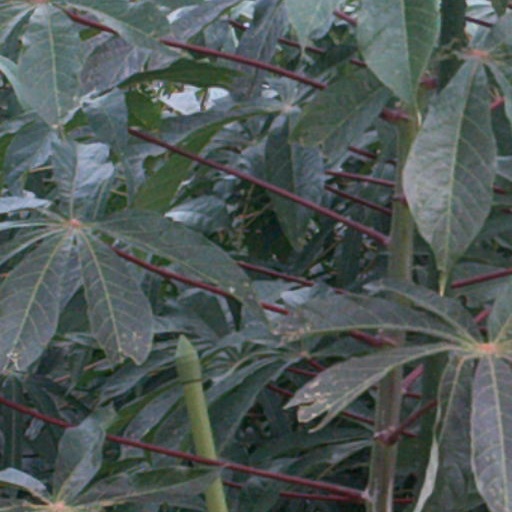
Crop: cassava